Agnes Burns

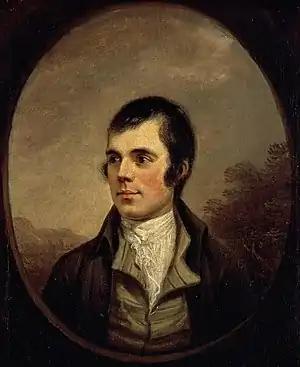
Full view of the Naysmith portrait of 1787, Scottish National Portrait Gallery

Agnes's siblings were Robert Burns (b. 25 January 1759); Gilbert (b. 28 September 1760); Annabella Burns (b. 14 November 1764); William (b. 30 July 1767); John (b. 10 July 1769); Isabella (b. 27 July 1771).